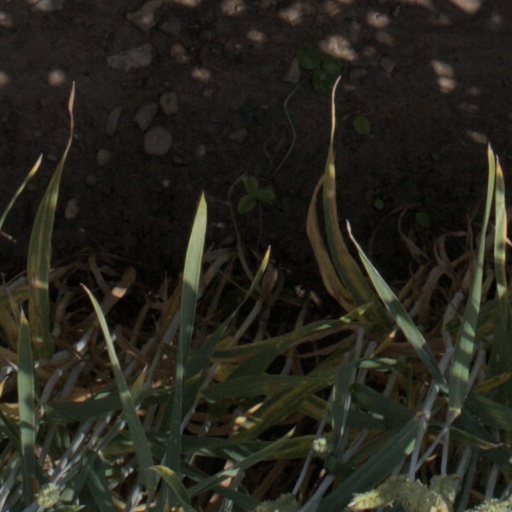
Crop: wheat